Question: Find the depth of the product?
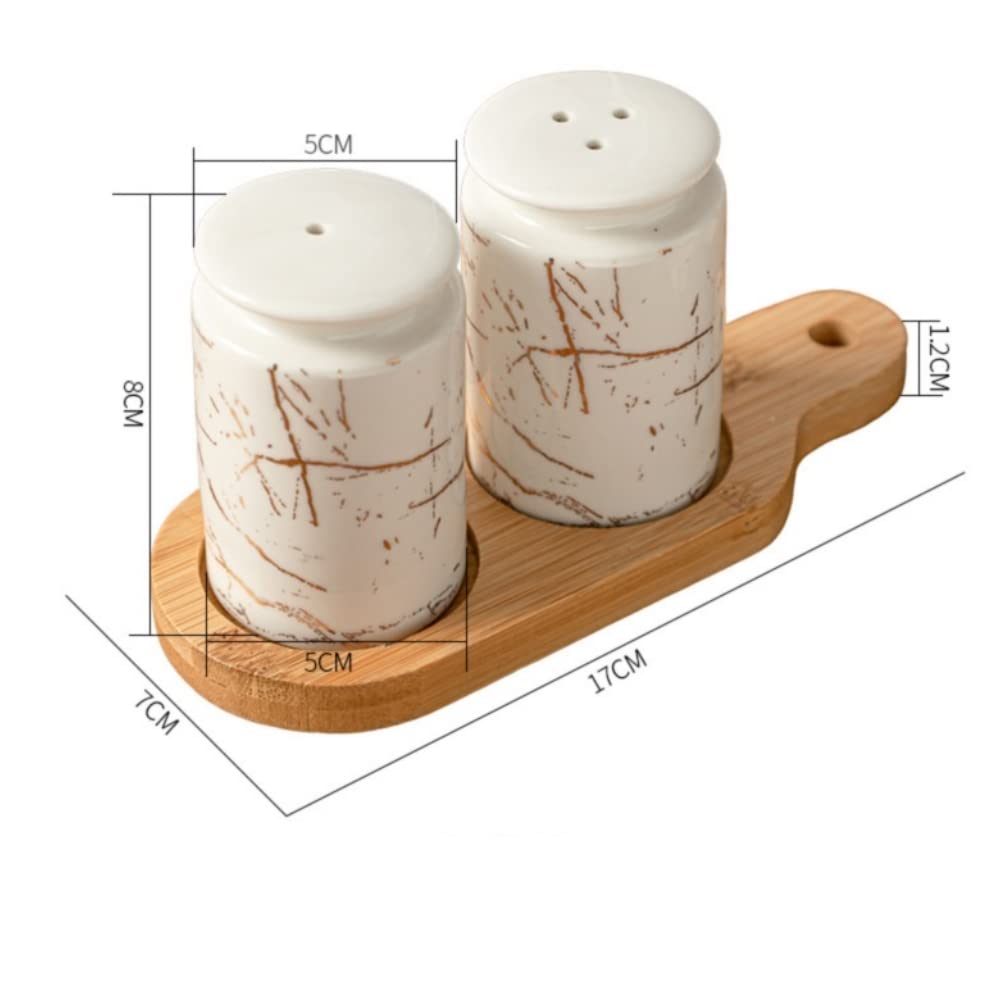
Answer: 17.0 centimetre